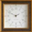
Label: clock